Thomas Edwards (author)

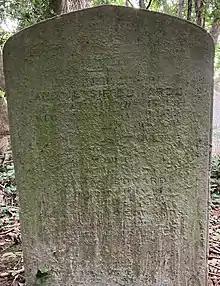
Family grave of Thomas Edwards in Highgate Cemetery

Thomas Edwards died at 10 Cloudesley Square, London, on 4 June 1858. He was interred in a family grave in Highgate Cemetery, near the top end on the western side.